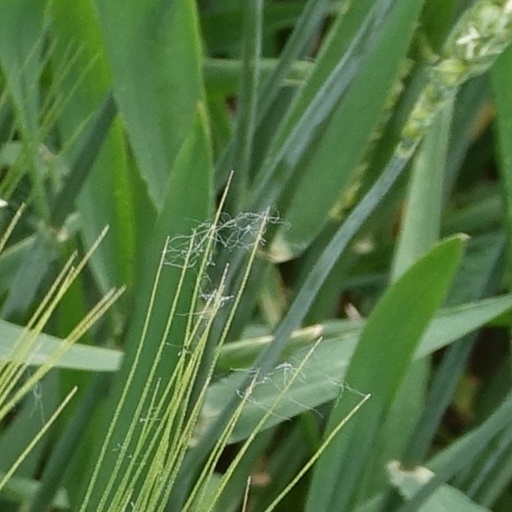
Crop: wheat